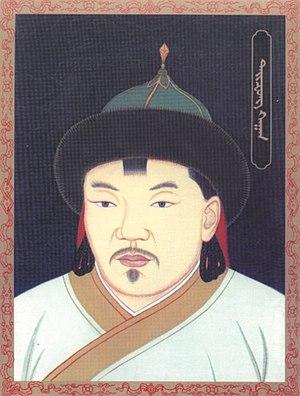
Tayisung Khan, Taisun Khan ou Tayisung Khan Toghtoa Bukha, est un khagan des Mongols de la dynastie Yuan du Nord. Il a régné au XVᵉ siècle.